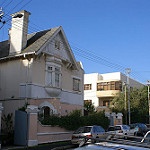
Label: buildings